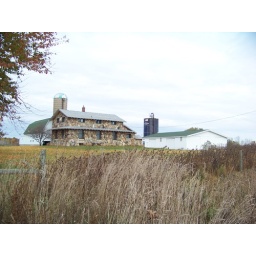
stone house in bancroft michigan